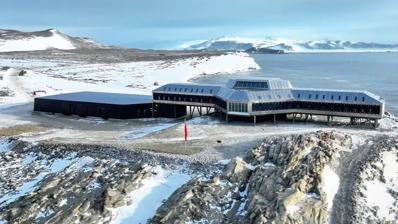
Building: Qinling Station
Country: Antarctica
Year built: 2024
Antarctic base in PRIC Qinling Station 中国南极秦岭站 Antarctic base 3D rendering of the Qinling Station project Coordinates: 74°56′04″S 163°42′55″E / 74.9343406°S 163.7152681°E / -74.9343406; 163.7152681 Country China Operator PRIC Established 7 February 2024 ( 2024-02-07 ) Population • Summer 80 • Winter 30 Active times All year-round Status Operational Qinling Station ( Chinese : 秦岭站 ; pinyin : Qínlǐng zhàn ) is an Antarctic research station operated by the Polar Research Institute of China . It is situated on the southern edge of Inexpressible Island in Terra Nova Bay , Scott Coast , Victoria Land , on the Ross Sea coast of East Antarctica . Design The station has an area of 5,244 m 2 (56,450 sq ft), and is in the shape of the Southern Cross , honouring Zheng He , an admiral and diplomat during the Ming Dynasty . History The station first broke ground in 2018, but construction was delayed because of the COVID-19 pandemic . On 7 February 2024, Qinling Station was officially opened by the People's Republic of China. The Center for Strategic and International Studies , an American think tank , reported that the station was expected to include an observatory with a satellite ground station, and that the equipment could be used to collect signals intelligence and for tracking rockets launched from the Arnhem Space Centre in Australia. China rejected claims that the station would be used for espionage. References